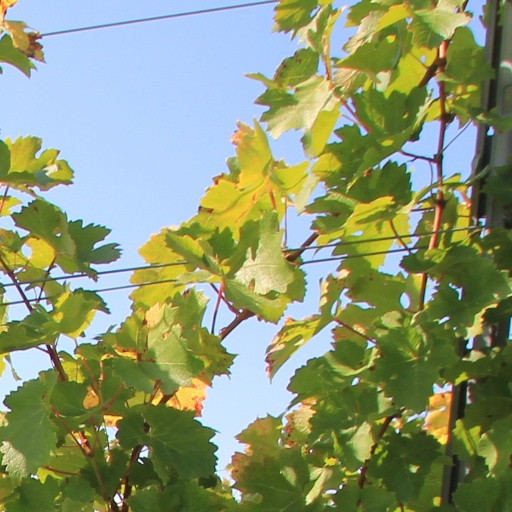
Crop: grape